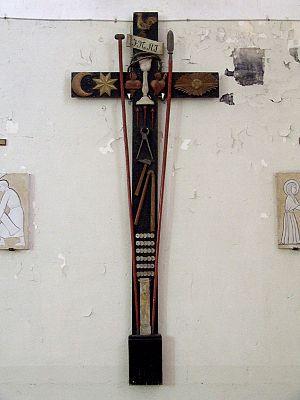
Croix près du baptistère de l'église d'Étais-la-Sauvin (Yonne). Cette croix regroupe tous les instruments de la Passion du Christ
L'église Saint-Pierre-aux-Liens d'Étais-la-Sauvin se situe au cœur du village d'Étais-la-Sauvin, dans l'Yonne, à proximité des limites orientales des anciennes fortifications. L'église a connu trois périodes successives d'édifications : le XIIᵉ siècle, le XIVᵉ siècle et la fin du XVᵉ siècle.